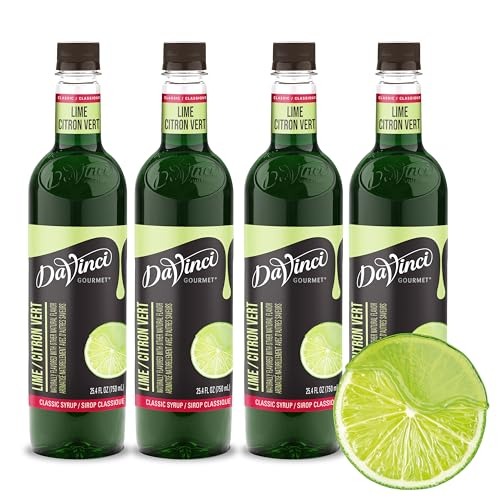
Item Name: DaVinci Gourmet Classic Lime Syrup, 25.4 Fluid Ounces (Pack of 4)
Bullet Point 1: Lime Syrup: Bring bright citrus flavor to cocktails, slushies, mocktails and more with DaVinci Gourmet Classic Lime Syrup.
Bullet Point 2: Naturally Sweet: Our lime syrup features fresh lime taste, sweetened with pure cane sugar for the perfect balance of sweetness and tart lime flavor.
Bullet Point 3: Bring home authentic coffeeshop flavor with DaVinci Gourmet Classic Lime Syrup; Mix into your morning coffee, blend into smoothies, top desserts and more; Our versatile syrups add flavor to your beverage and culinary creations
Bullet Point 4: From coffeehouse classics to back bar essentials, wellness-oriented to trend-forward, DaVinci Gourmet syrups are crafted to create a premium experience for today's beverage creators through innovative flavors and quality ingredients
Bullet Point 5: DaVinci Gourmet was born out of Seattle’s coffee culture in 1989 and is driven by a passion for crafting exceptional flavors that stir emotion and invigorate guests; We were born to raise flavor
Value: 101.6
Unit: Fl Oz

Price: 29.49